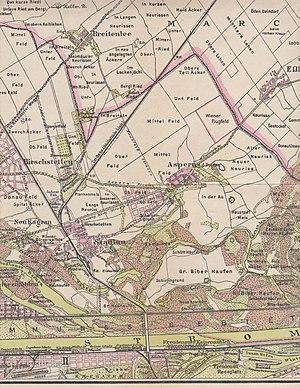
Hirschstetten est un quartier de Vienne du 22ᵉ arrondissement, Donaustadt, et une des 89 communautés cadastrales de Vienne.
Breitenlee est une ancienne commune de Basse-Autriche qui fait partie depuis 1938 du 22ᵉ arrondissement de Vienne et est l'une des 89 communautés cadastrales de Vienne.